Marger Apsit

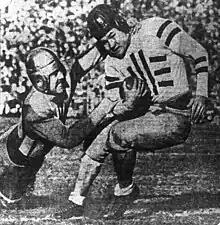
Apsit (left) being tackled by Toby Uansa during the 1930 Rose Bowl

Marger "Migs" Apsit (June 5, 1909 – December 22, 1988) was an American football running back in the National Football League (NFL) for the Brooklyn Dodgers, the Frankford Yellow Jackets, the Green Bay Packers, and the Boston Redskins. He played college football at the University of Southern California.